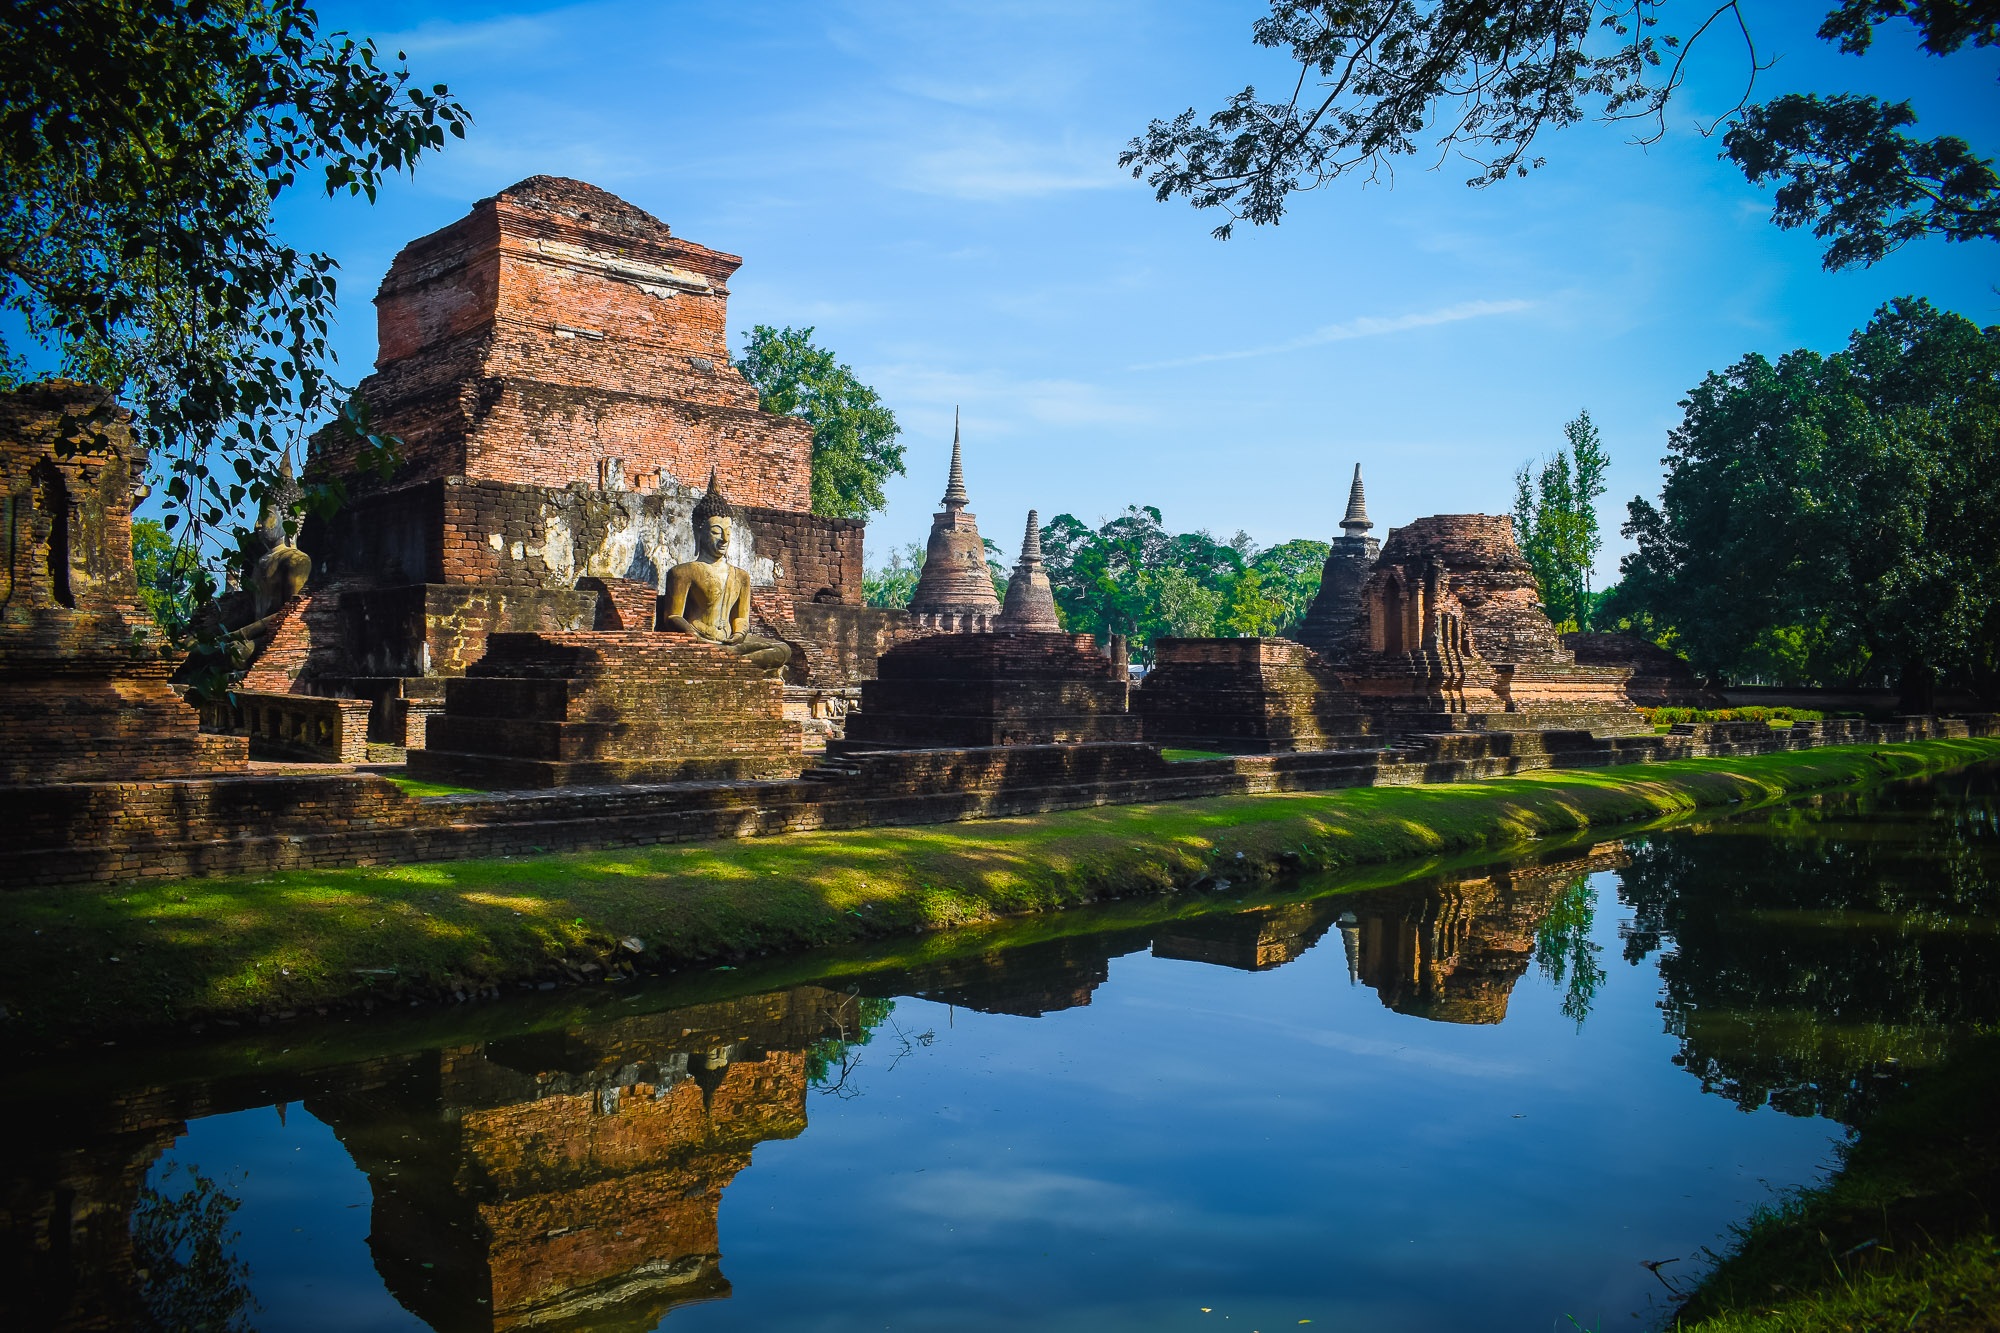
building, chateau, reflection, castle, landmark, tourism, temple, ruins, estate, the ancient city, historic site, sukhothai historical park, city of joy